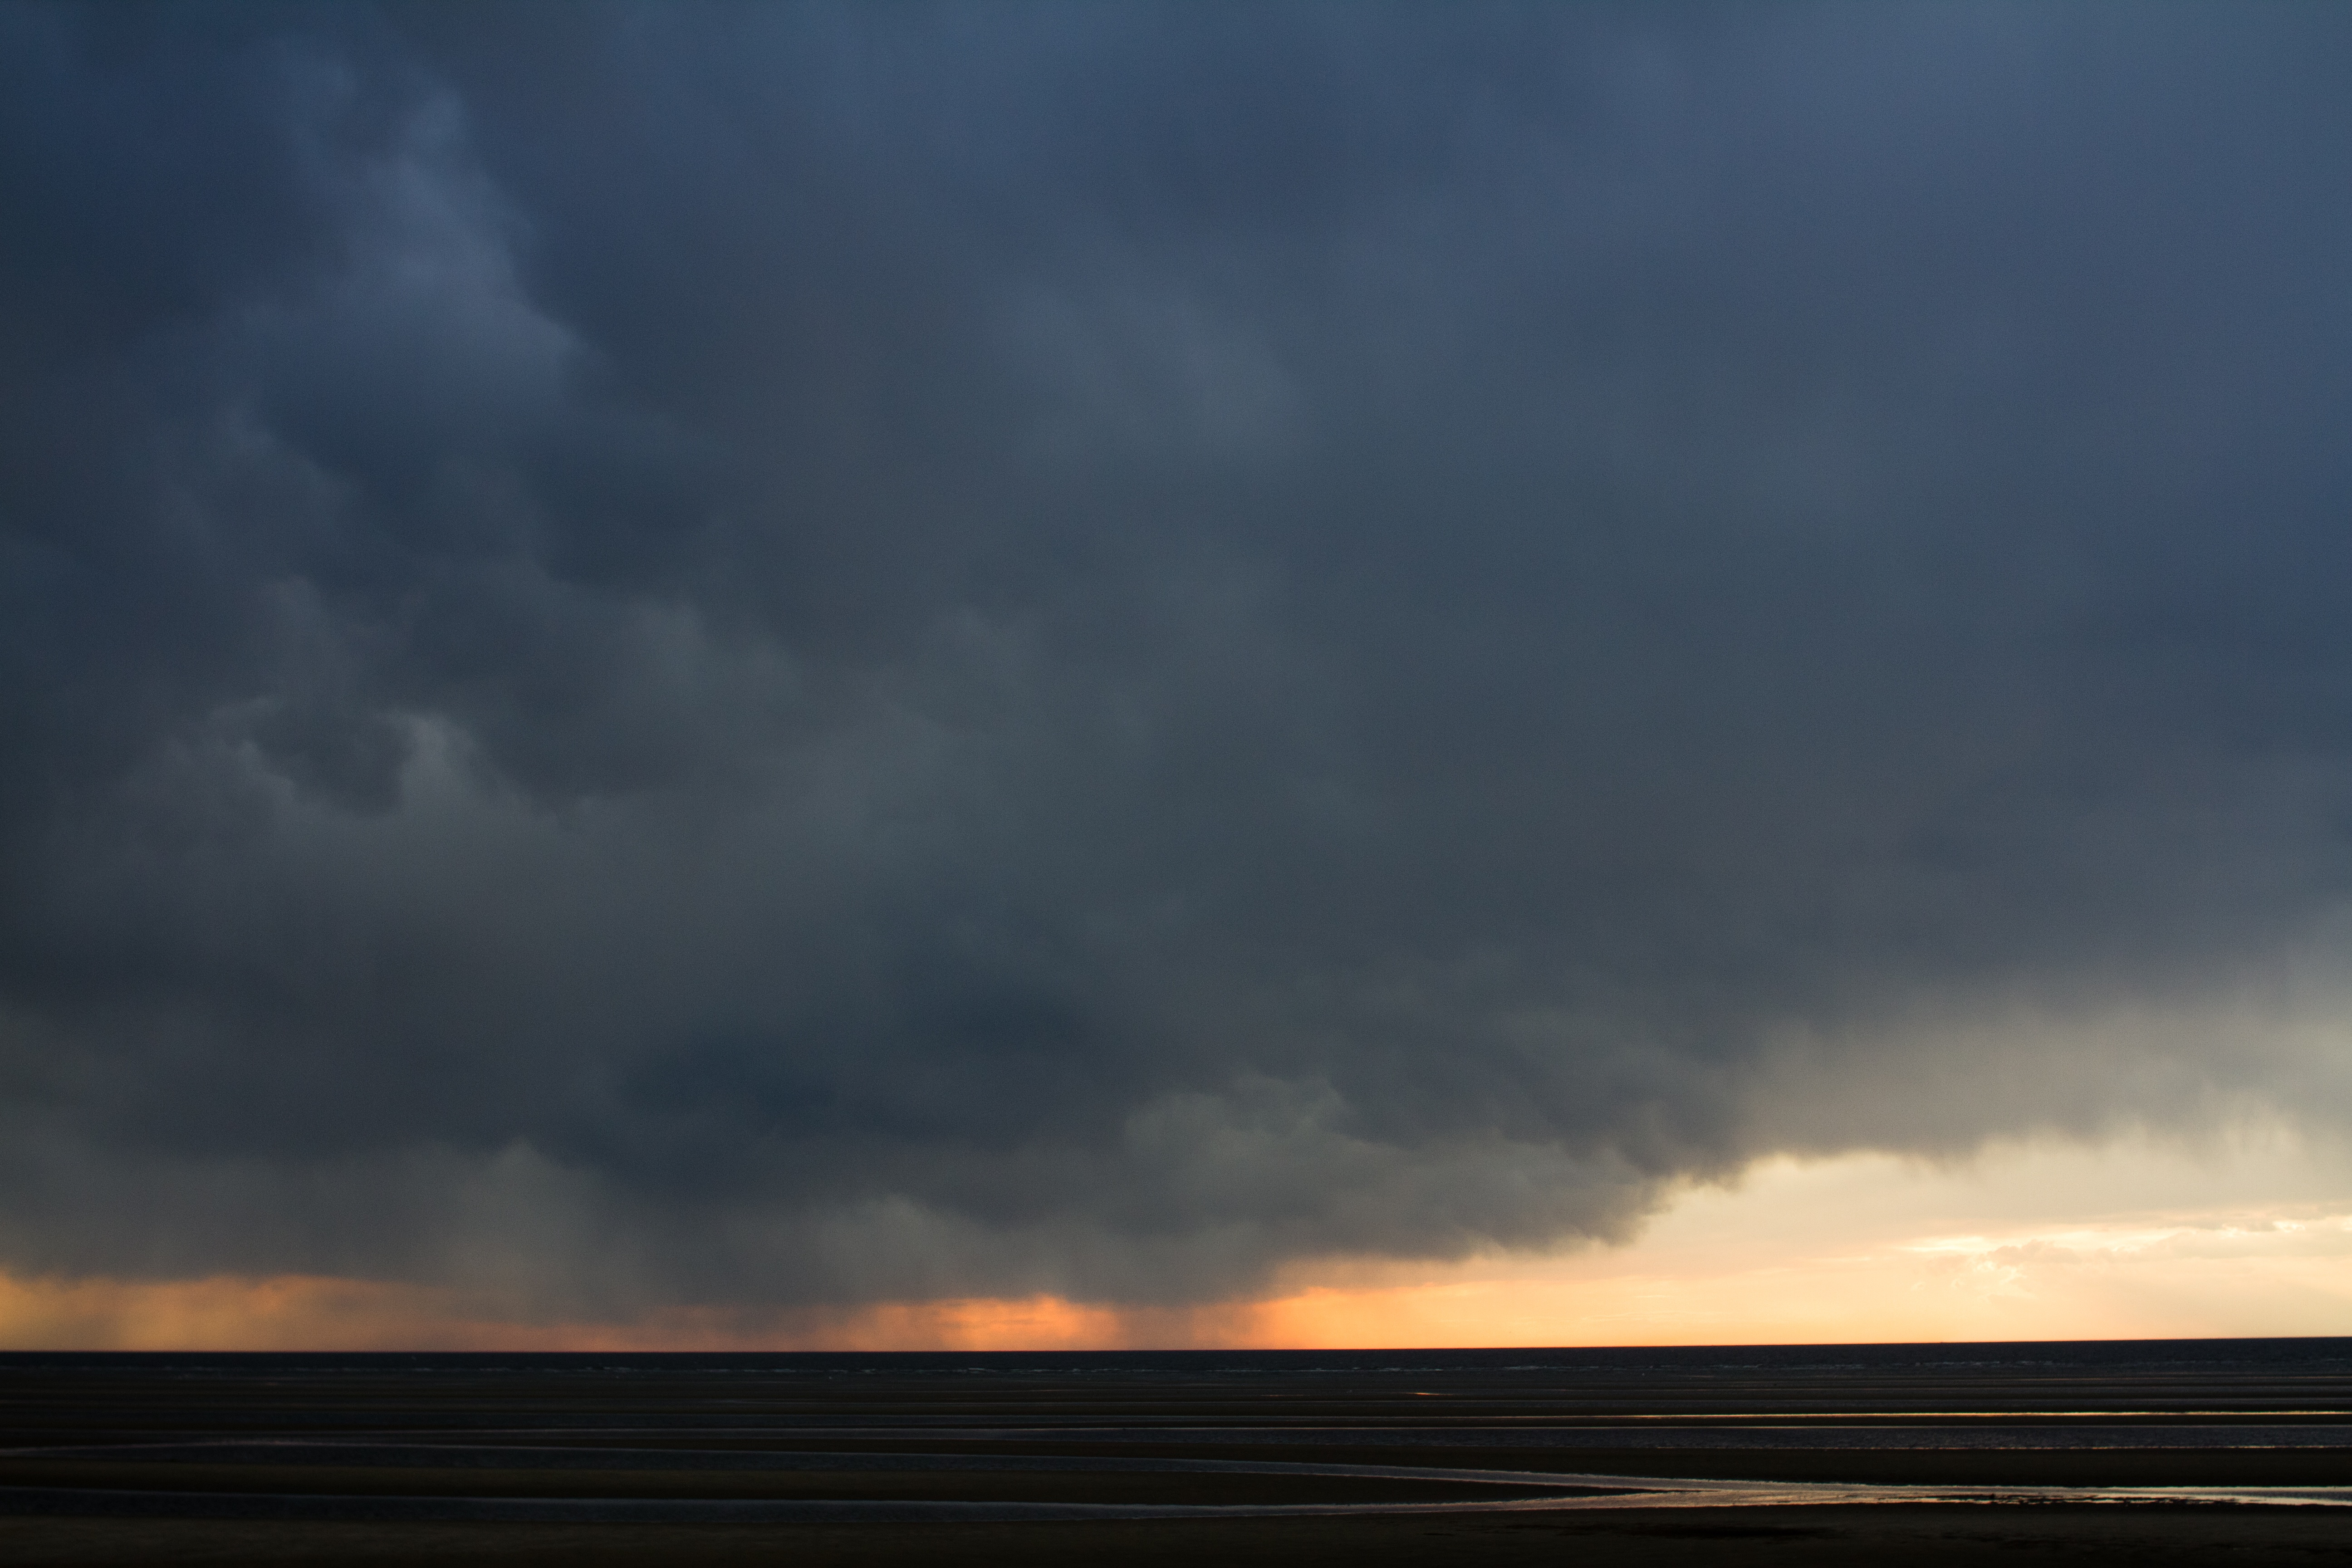
cloud, sky, atmosphere, weather, storm, cumulus, thunder, thunderstorm, phenomenon